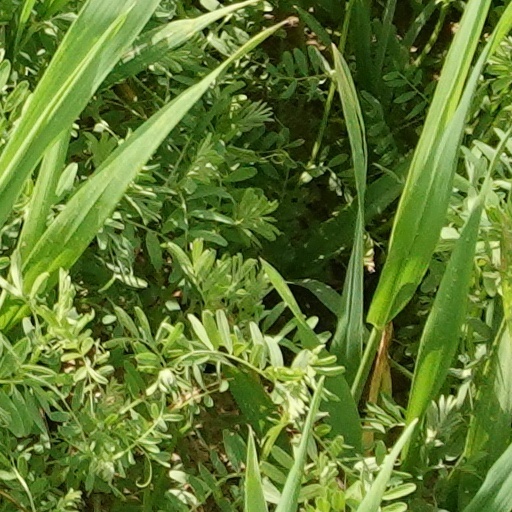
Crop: wheat